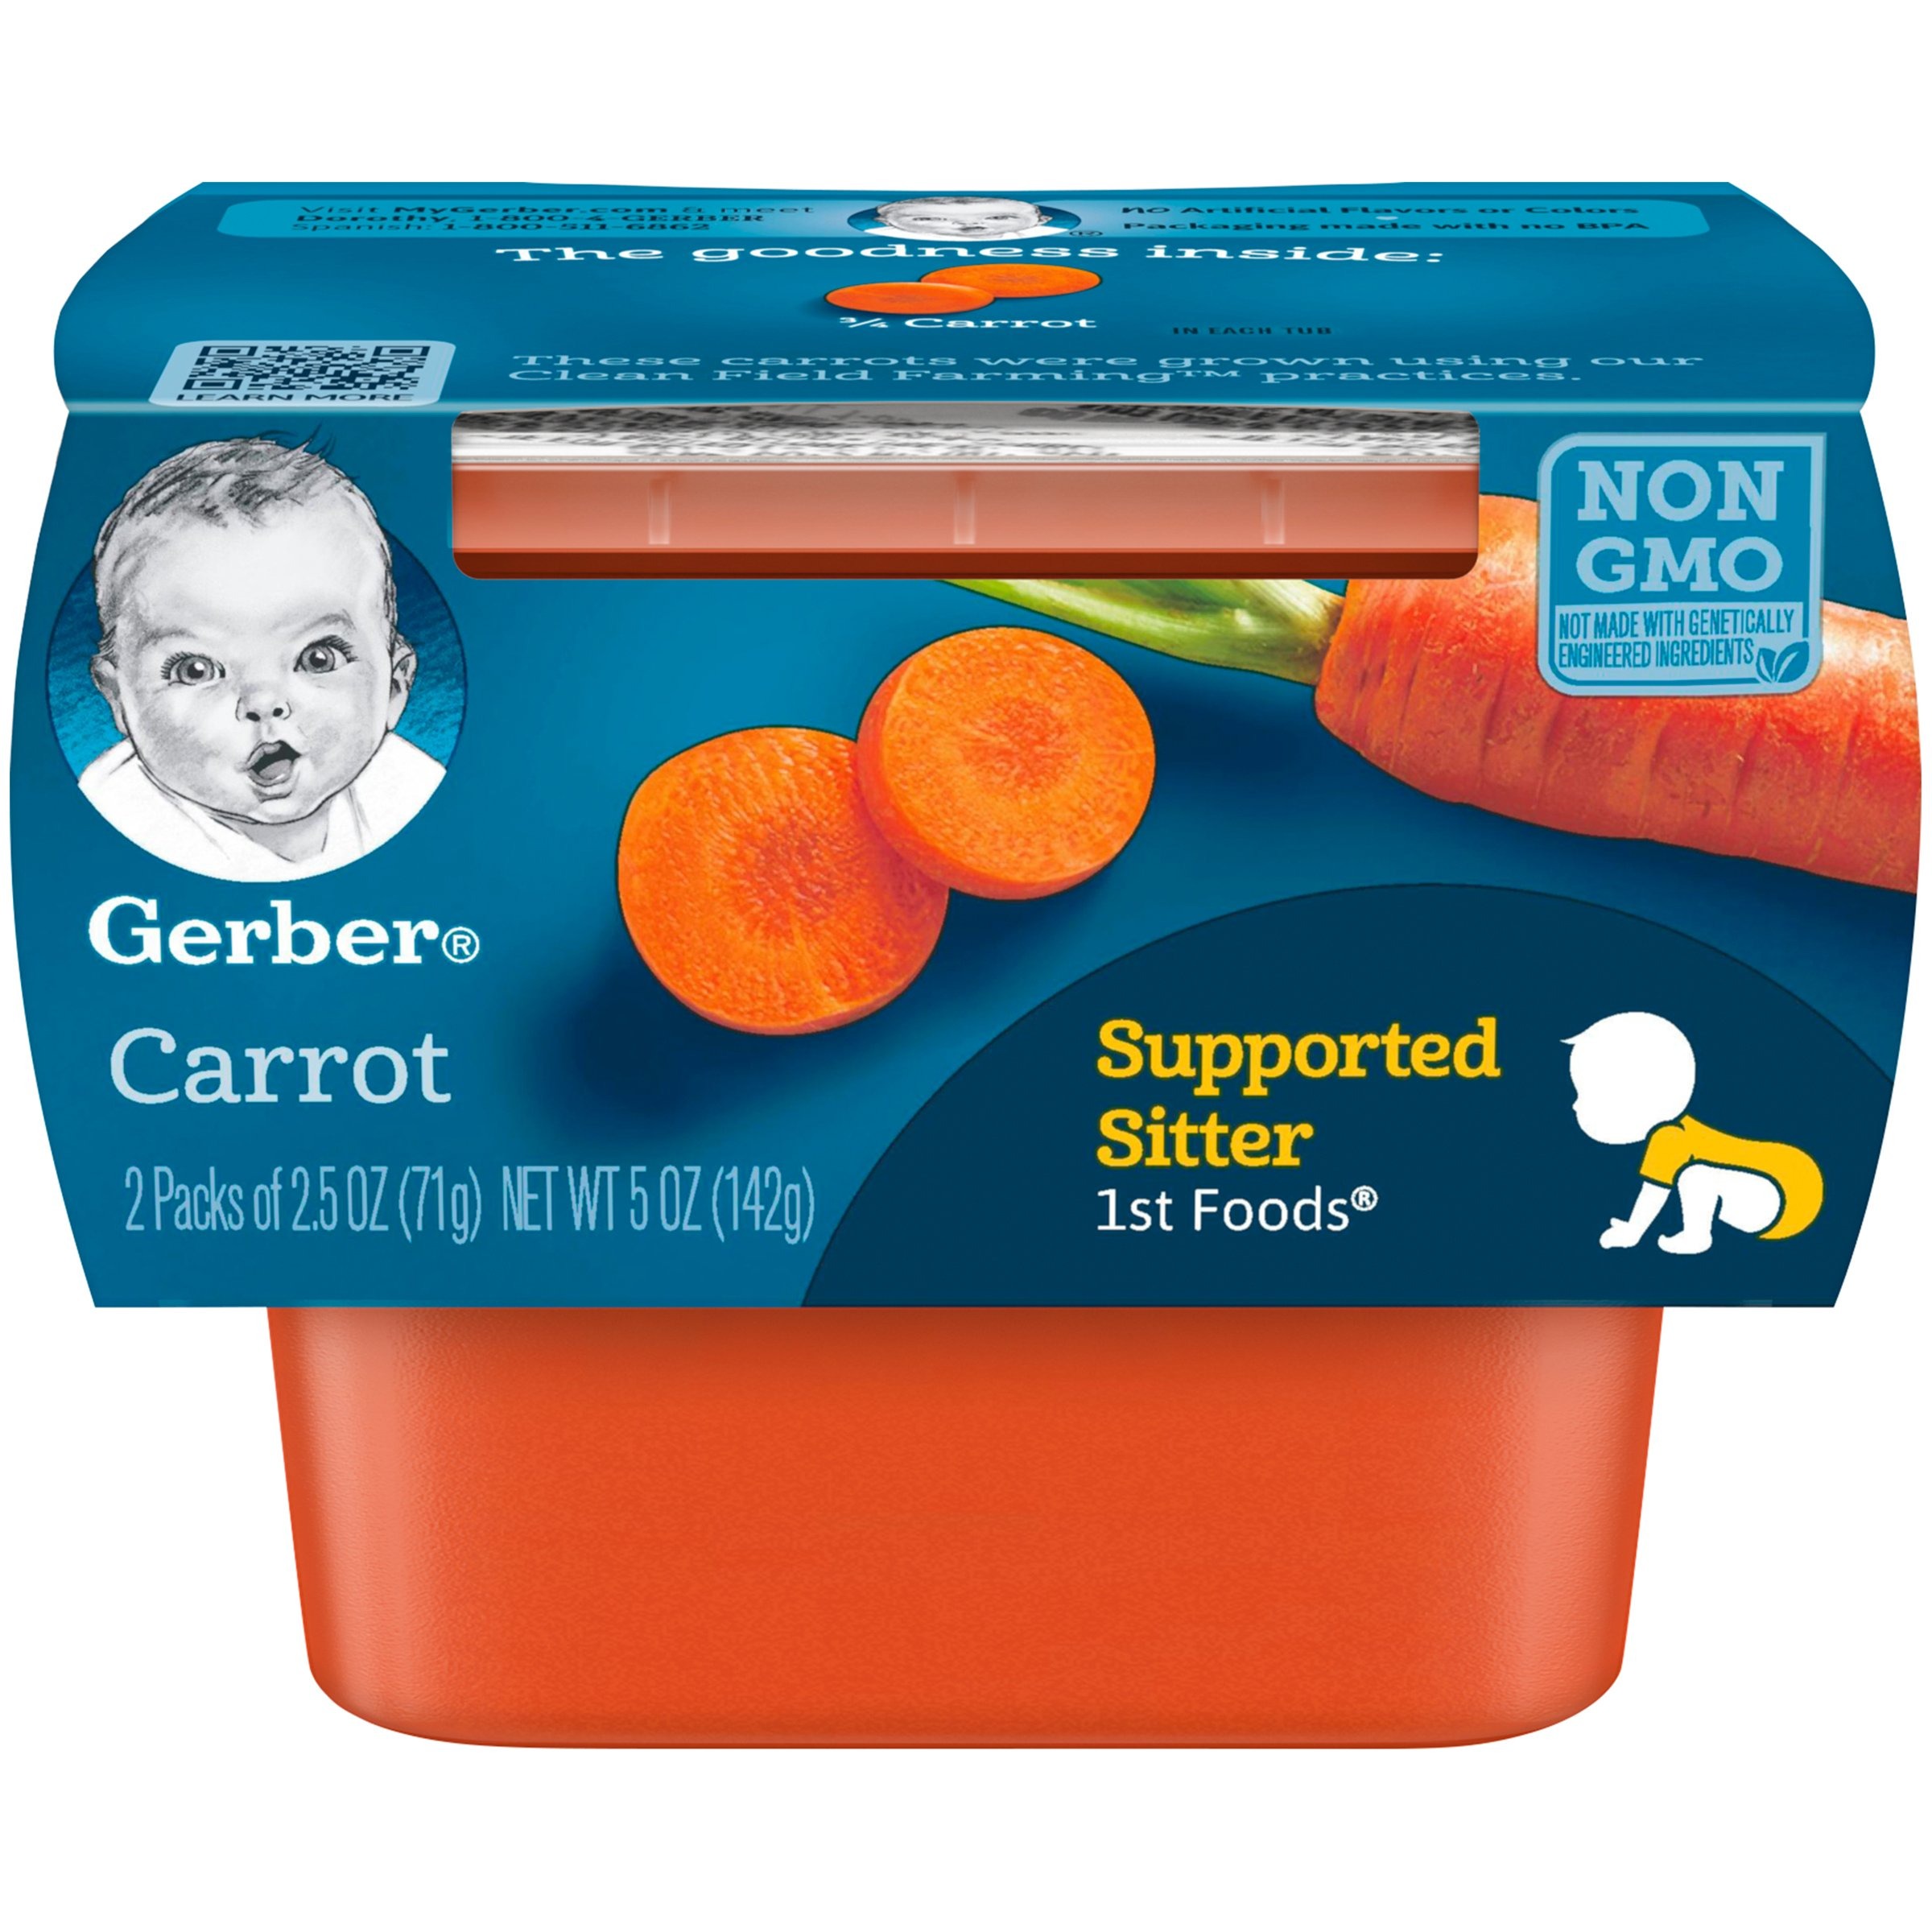
Item Name: Gerber 1st Foods Carrots, 2.5 Ounce Tubs, 2 Count (Pack of 8)
Value: 40.0
Unit: Ounce

Price: 1.36